4th Armoured Brigade (Australia)

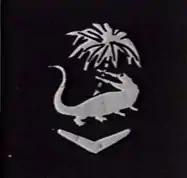
The 4th Armoured Brigade's formation sign.

The 4th Armoured Brigade was an armoured formation of the Australian Army established during the Second World War. It was formed in February 1943 to provide armoured support for infantry units operating in the South West Pacific Area. Its composition varied over time, but usually comprised several armoured regiments equipped with Matilda II or M3 Grant tanks as well as some support units.